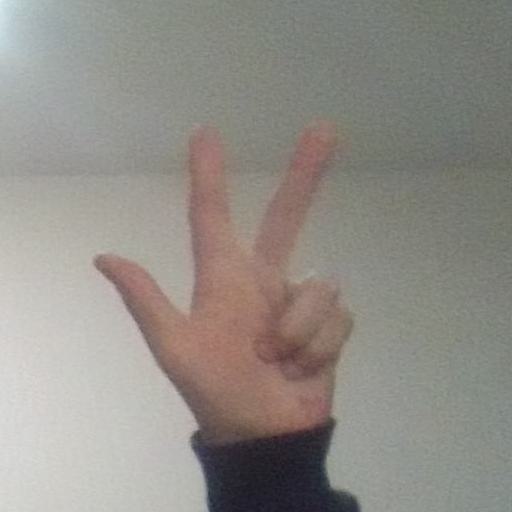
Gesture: three2